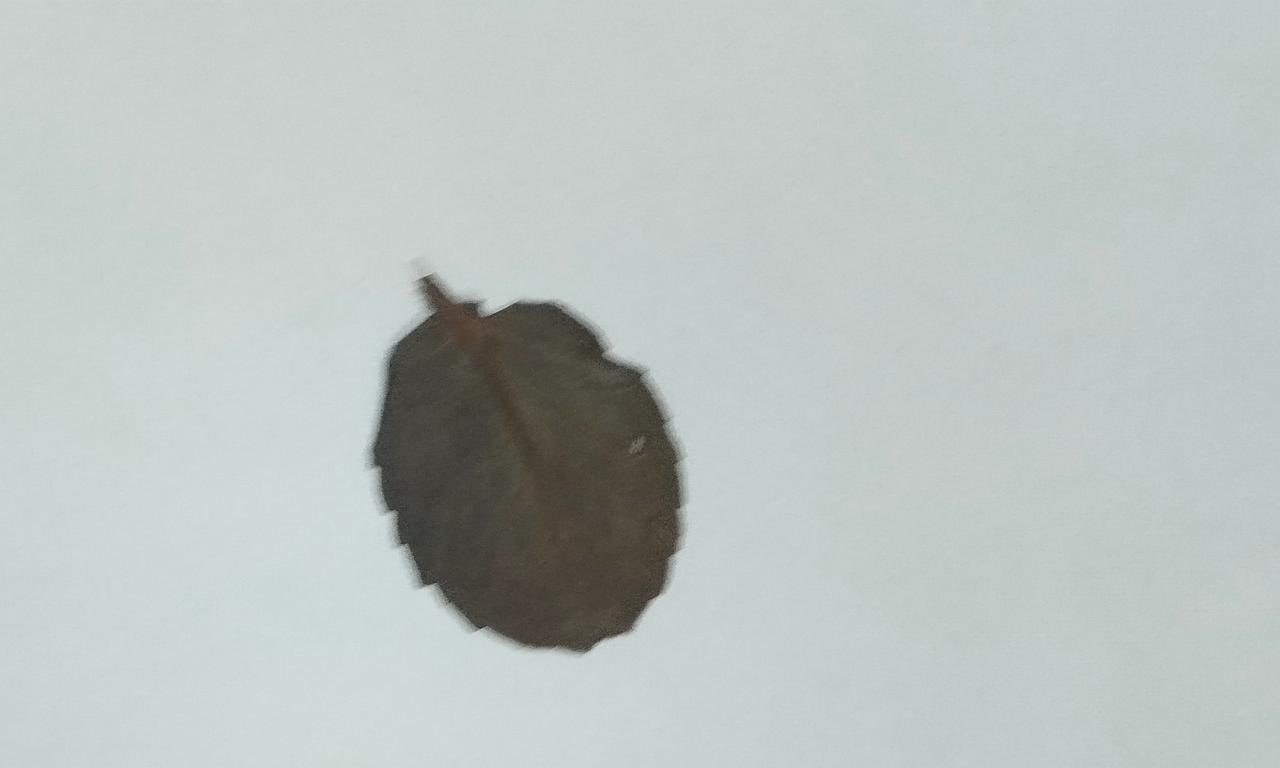
Label: Dried